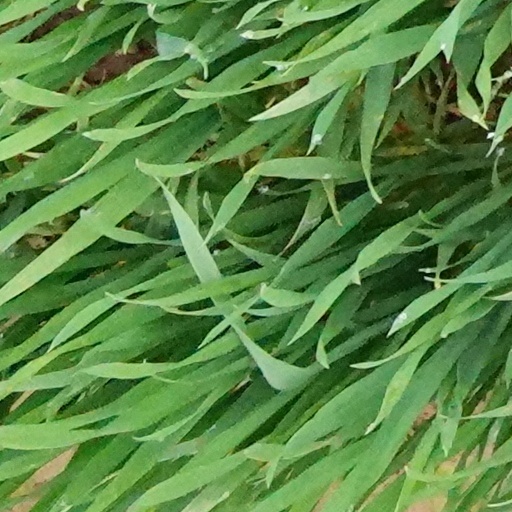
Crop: wheat